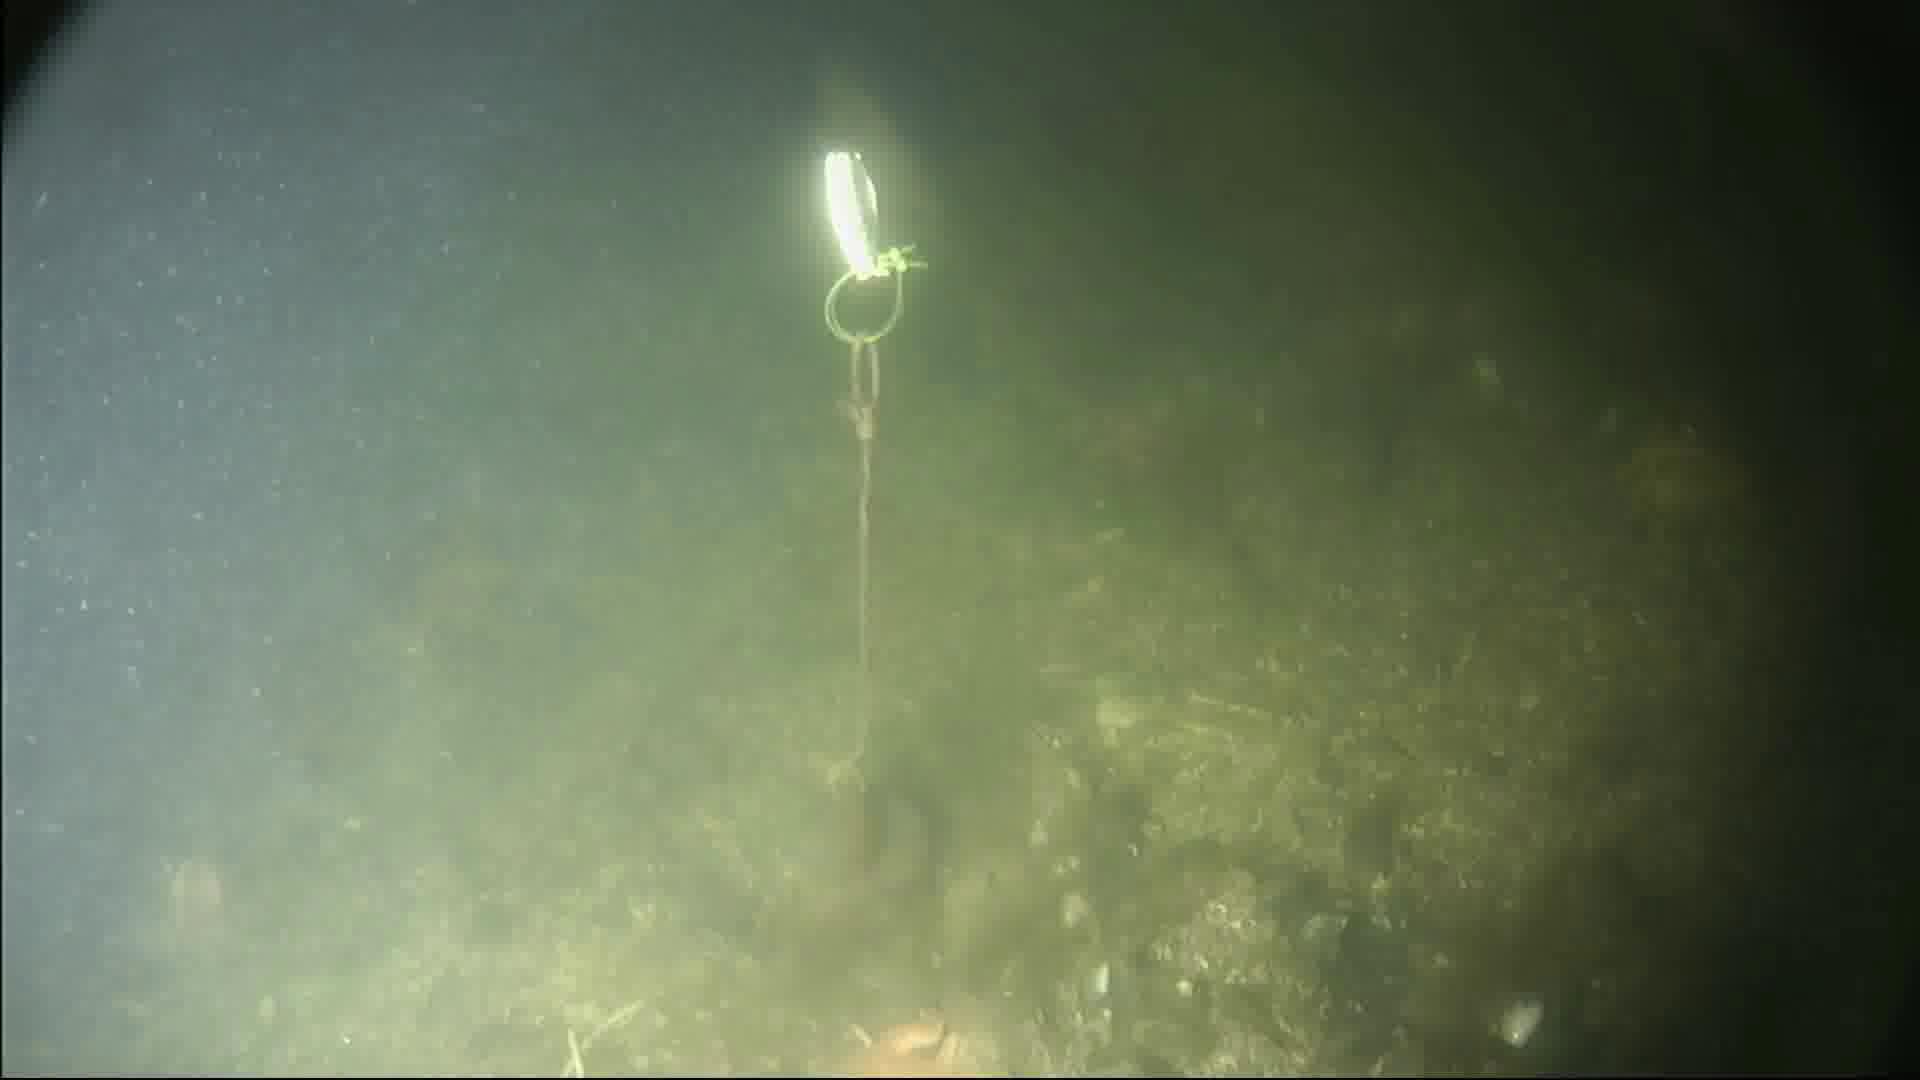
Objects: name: fish
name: starfish
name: crab